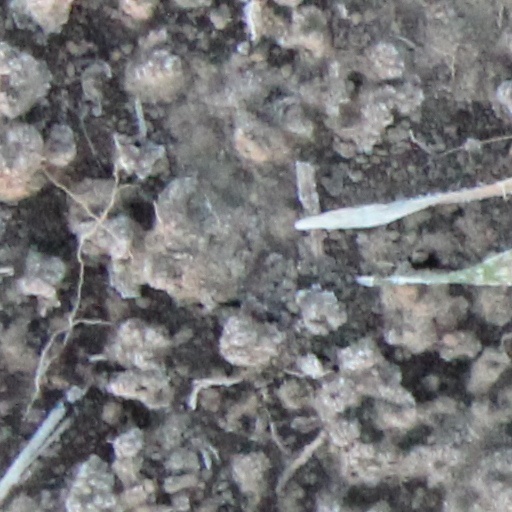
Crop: wheat